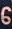
Number: 6